Woody Guthrie

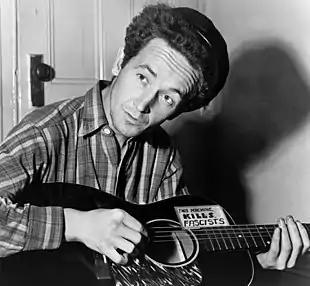
Guthrie in 1943

Following the conclusion of his work in the Northwest, Guthrie corresponded with Pete Seeger about Seeger's newly formed folk-protest group, the Almanac Singers. Guthrie returned to New York with plans to tour the country as a member of the group. The singers originally worked out of a loft in New York City hosting regular concerts called "hootenannies", a word Pete and Woody had picked up in their cross-country travels. The singers eventually outgrew the space and moved into the cooperative Almanac House in Greenwich Village.